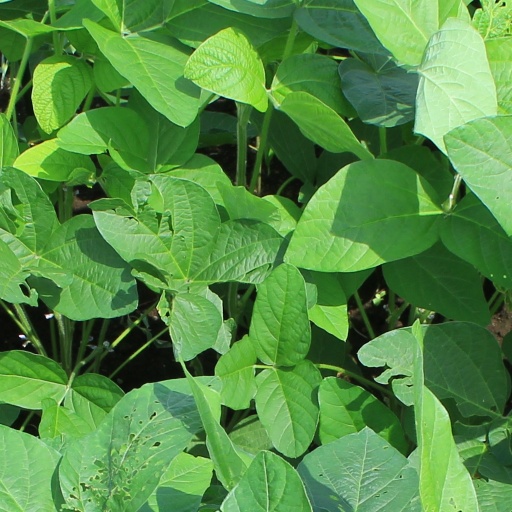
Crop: soybean